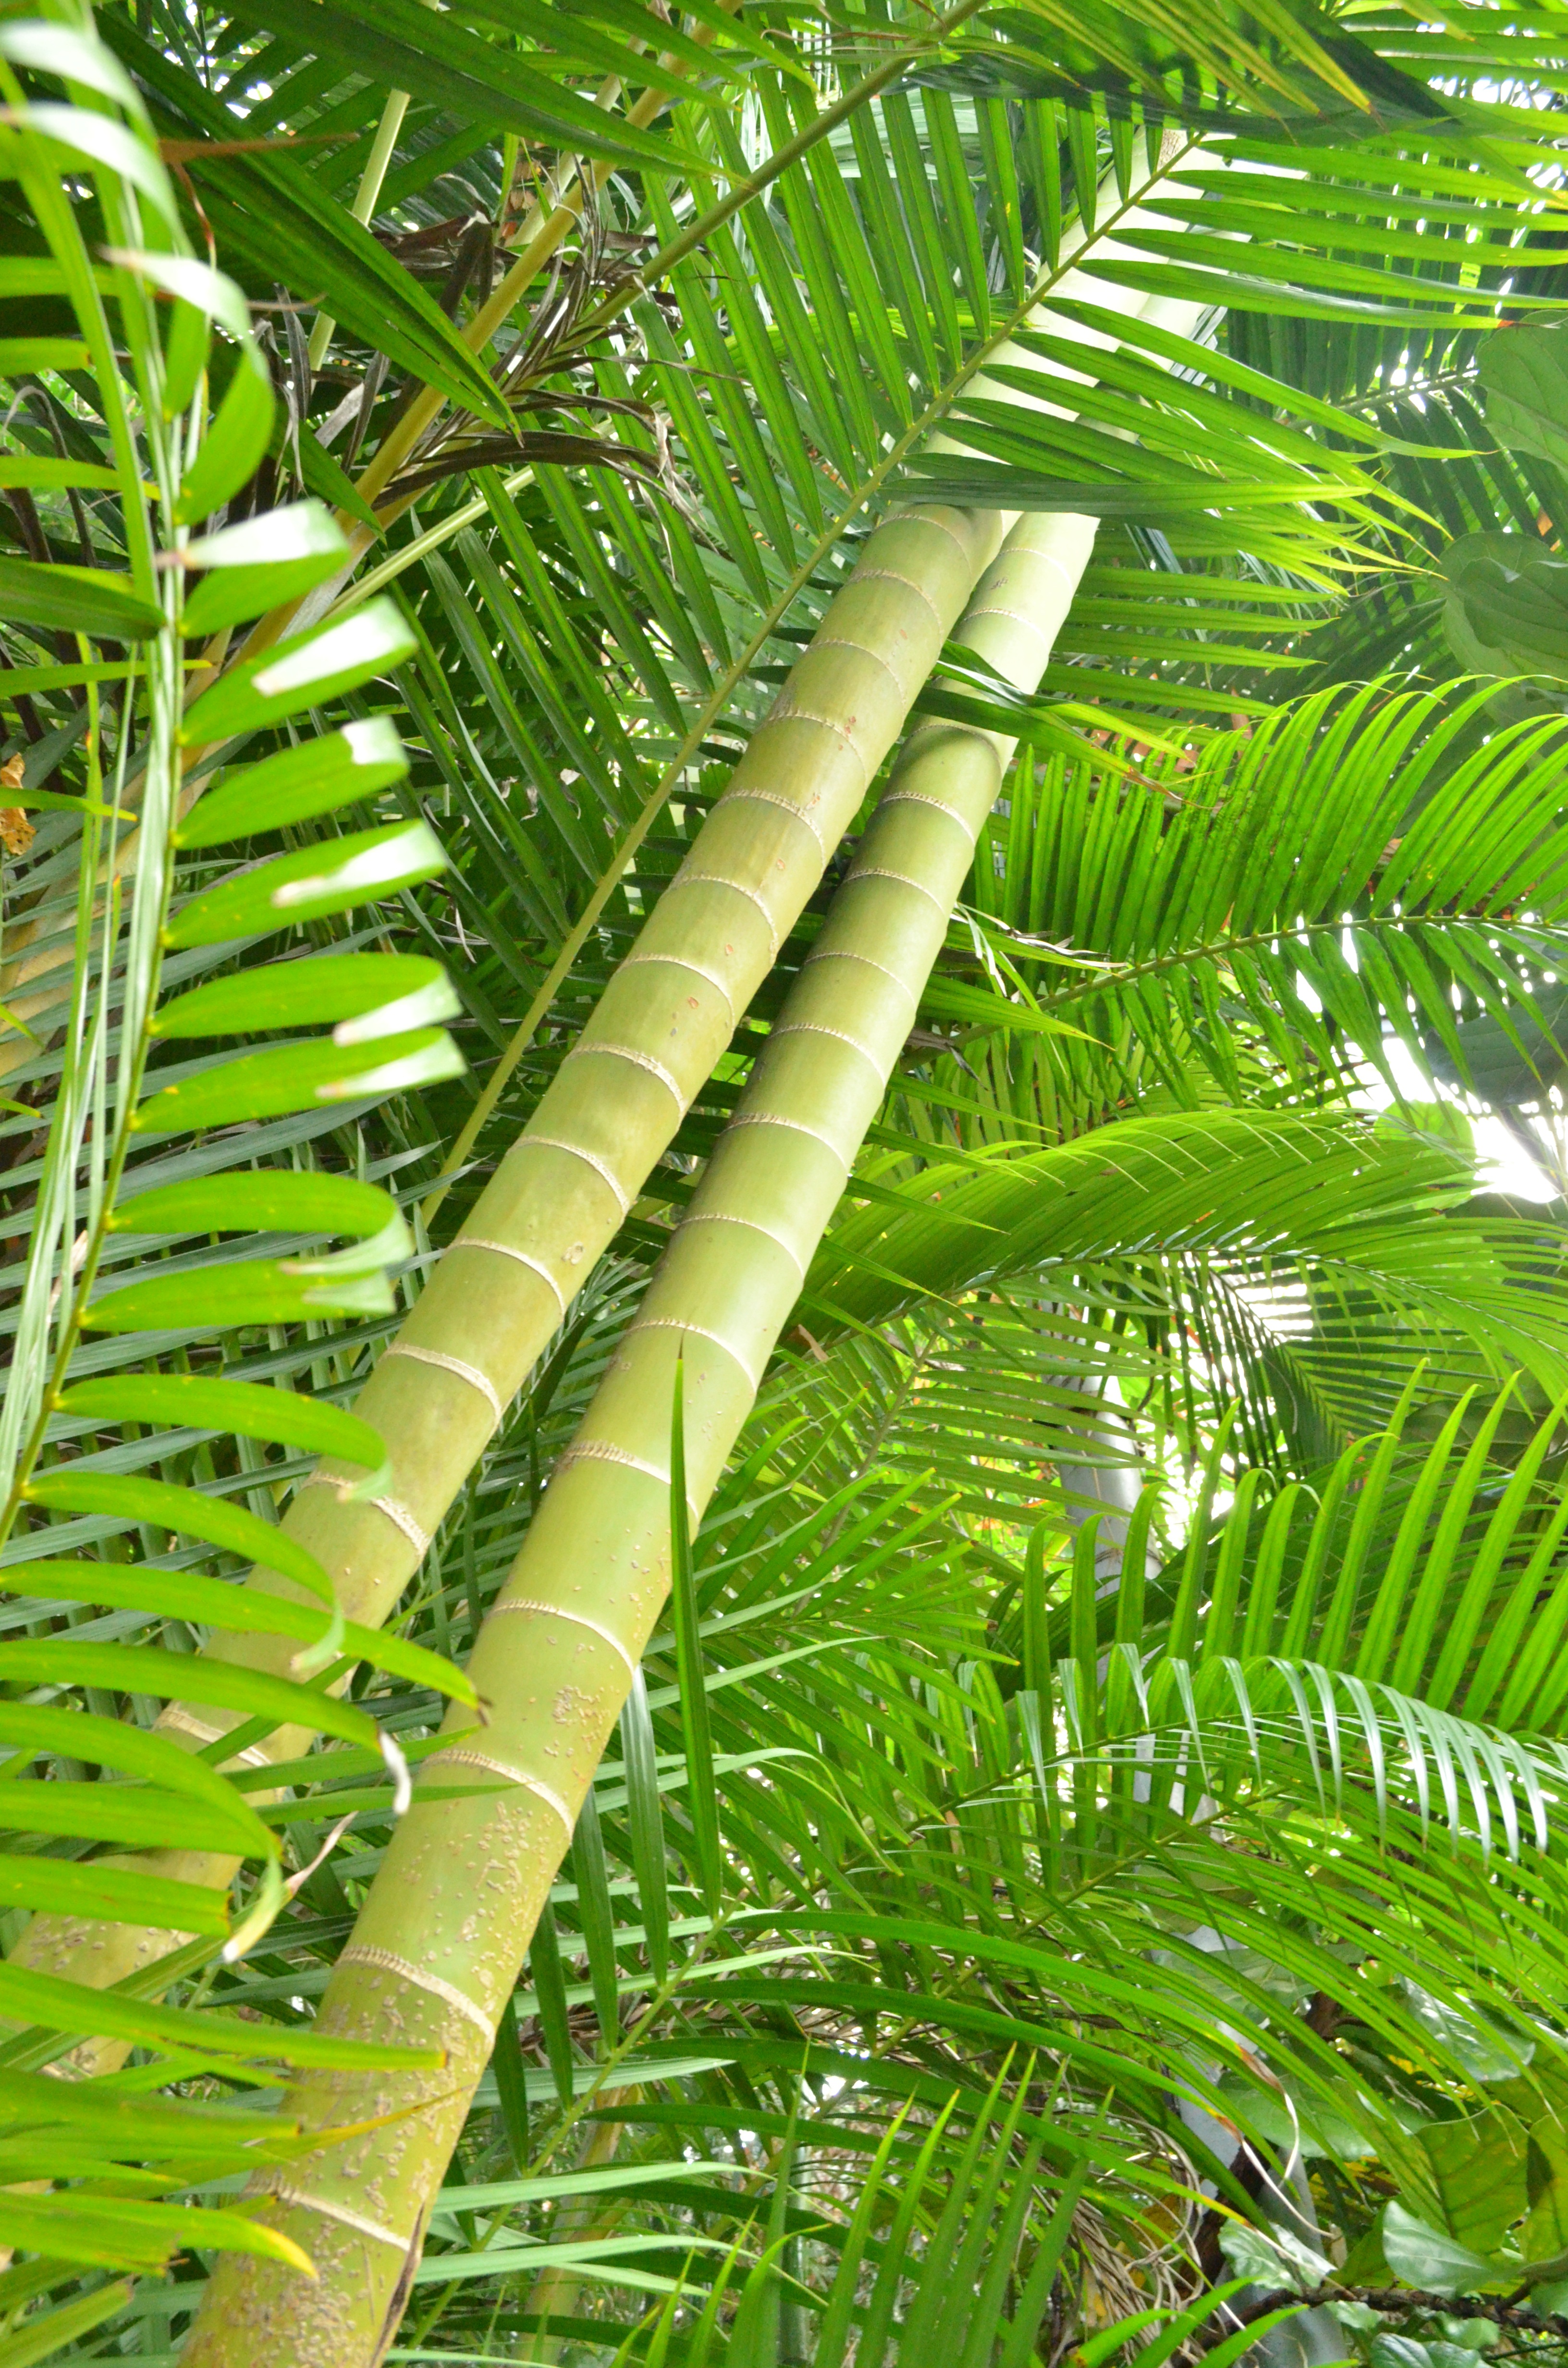
tree, forest, branch, plant, leaf, trunk, green, jungle, botany, fir, fern, leaves, vegetation, rainforest, habitat, bamboo, tropics, natural environment, plant stem, land plant, ferns and horsetails, arecales, palm family, vascular plant, ostrich fern